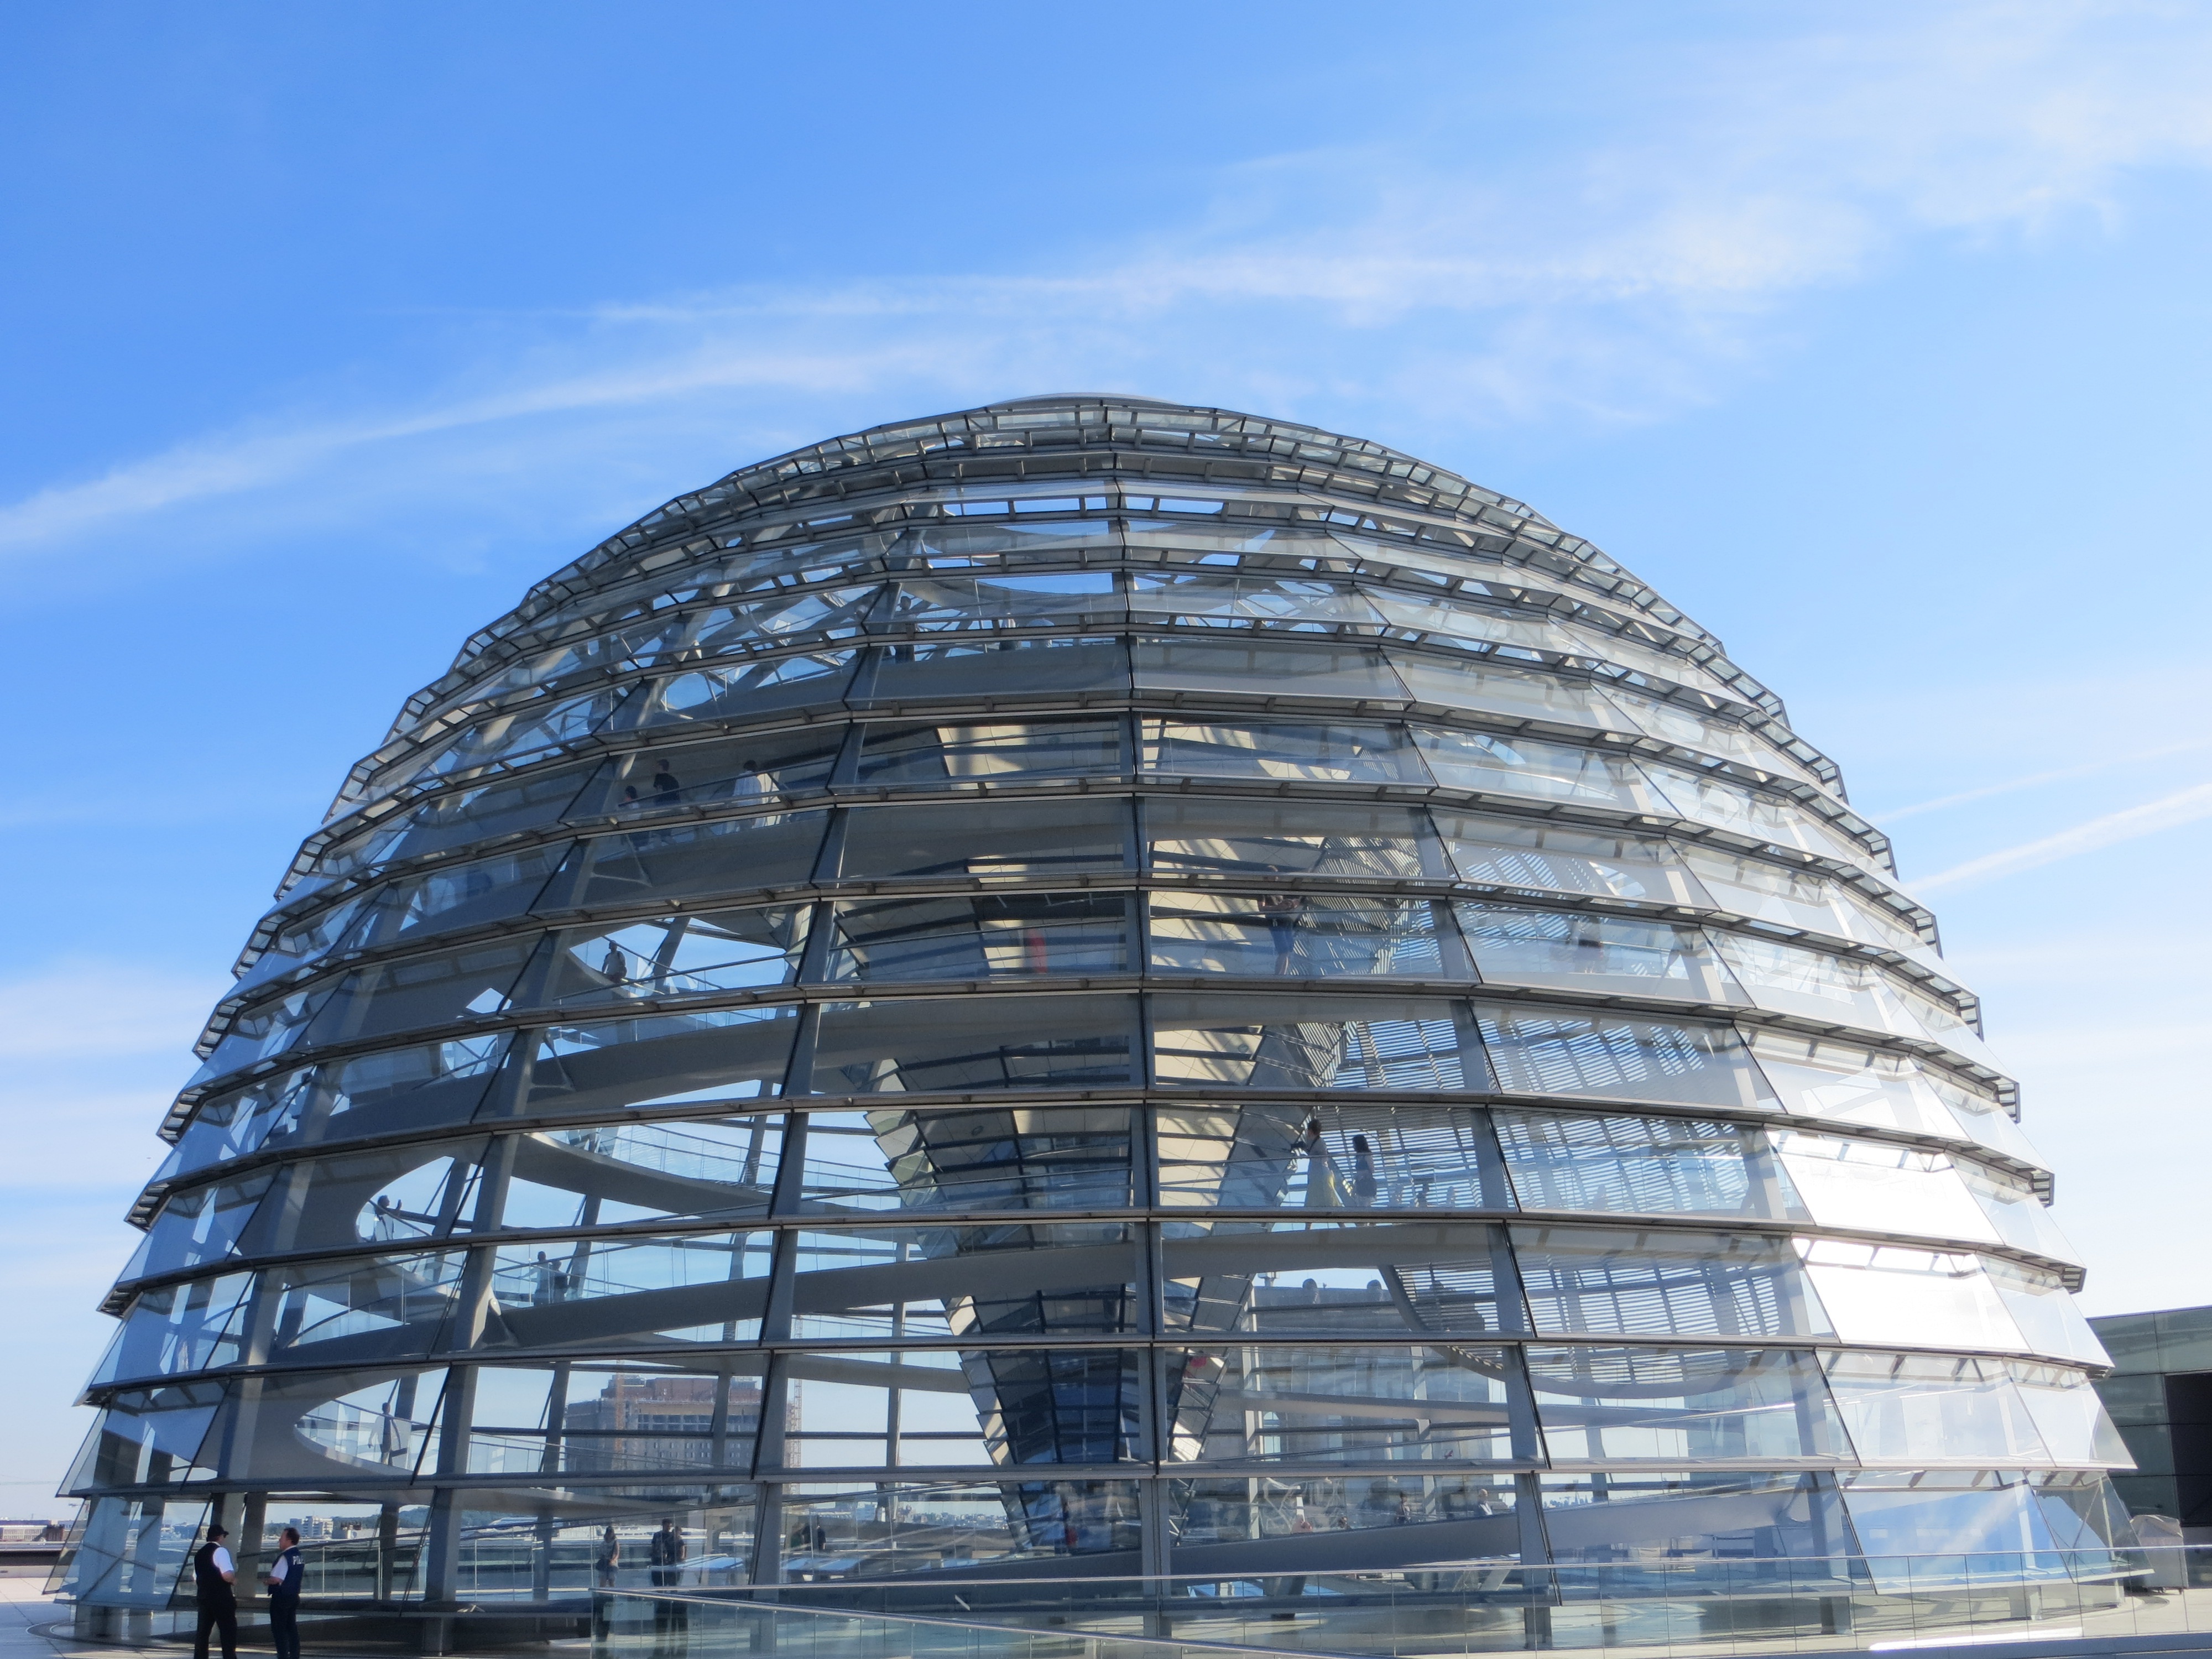
architecture, structure, building, city, skyscraper, europe, tower, landmark, facade, stadium, tower block, germany, berlin, dome, headquarters, reichstag